Cattle War

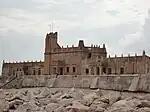
Danish Fort of Dansborg

On the night of 19 June, a contingent of the Danish corps took the village. In the next couple of days the Danes continuously fortified the pagoda, in the newly conquered village. Concurrently forces of Perumal Naik attacked the Danish fortified positions. The confrontations were followed by prolonged negotiations, which were inconclusive. According to governor Krog, Anandamangalam was a rightful property of the Danish East India Company, because of previous pledging of the village to the company in 1743, and he was therefore not willing to surrender the village. The governorate at Dansborg unilaterally agreed to keep the village as indemnity for the stolen cattle.